Music of the United Kingdom (1970s)

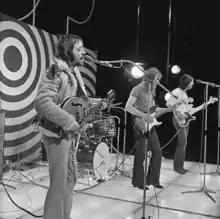
Fairport Convention in a Dutch television show in 1972

British folk rock was developed in Britain during the mid to late 1960s by the bands Fairport Convention, and Pentangle which built on elements of American folk rock, and on the second British folk revival. Rather than mixing electric music with forms of American influenced progressive folk, it used traditional English music as its basis. A significant moment was the release of Fairport Convention's 1969 album "Liege & Lief", which developed further in the 1970s, when it was taken up by groups such as Pentangle, Steeleye Span and the Albion Band. It was rapidly adopted and developed in the surrounding Celtic cultures of Brittany, where it was pioneered by Alan Stivell and bands like Malicorne; in Ireland by groups such as Horslips; and also in Scotland, Wales and the Isle of Man and Cornwall, to produce Celtic rock and its derivatives. It was also influential in those parts of the world with close cultural connections to Britain, such as the US and Canada and gave rise to the subgenre of Medieval folk rock and the fusion genres of folk punk and folk metal. By the end of the 1970s the genre was in steep decline in popularity, as other forms of music, including punk and electronic began to be established.